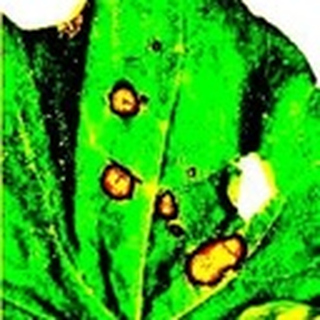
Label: cotton_target_spot